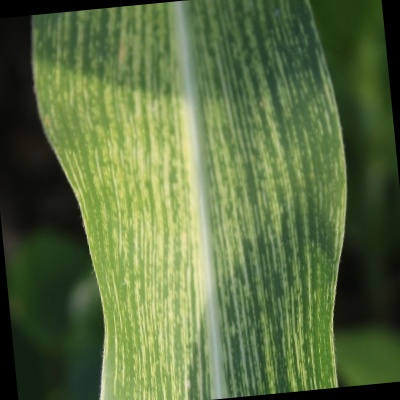
Label: Corn_(Maize)___Maize_Streak_Virus